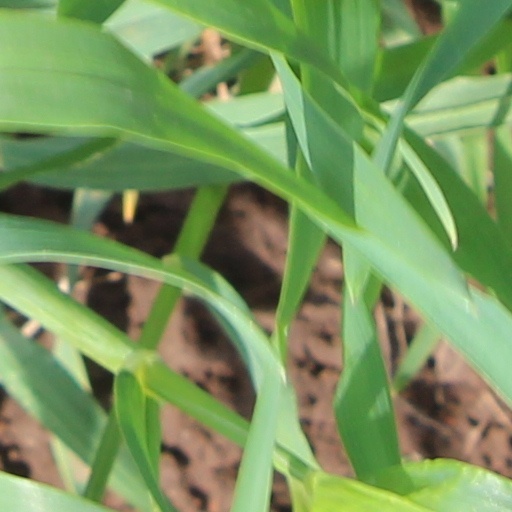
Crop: wheat